Mike Comrie

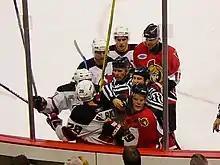
Comrie (right foreground) with the Ottawa Senators, fighting with Brian Rafalski as referees attempt to break it up

Comrie scored his first goal for the Senators versus the Boston Bruins on January 9, 2007, at Scotiabank Place in Ottawa, Ontario. Whenever Comrie scored a goal at Scotiabank Place, his goal song was "Black Gloves" by the Belgian band Goose. He helped Ottawa throughout the playoffs despite having an injured shoulder that required local anesthetic to numb the pain, this prevented him from reaching down to tie his skates. The Senators made it to the Stanley Cup Finals, losing to the Anaheim Ducks, in a 4–1 series decision. Prior to the loss, the Senators eliminated the Pittsburgh Penguins, New Jersey Devils, and Buffalo Sabres all in five games.